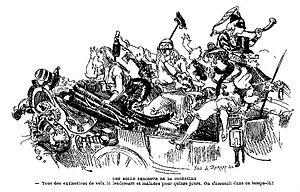
Évocation de la Descente de la Courtille (célèbre parade carnavalesque parisienne apparue en 1822 et disparue vers 1860).
La descente de la Courtille reste avec la Promenade du Bœuf Gras et le cortège de la Reine des Blanchisseuses un des trois cortèges centraux du Carnaval de Paris. À la différence des deux autres, la descente de la Courtille n'a existé que durant une quarantaine d'années au XIXᵉ siècle.